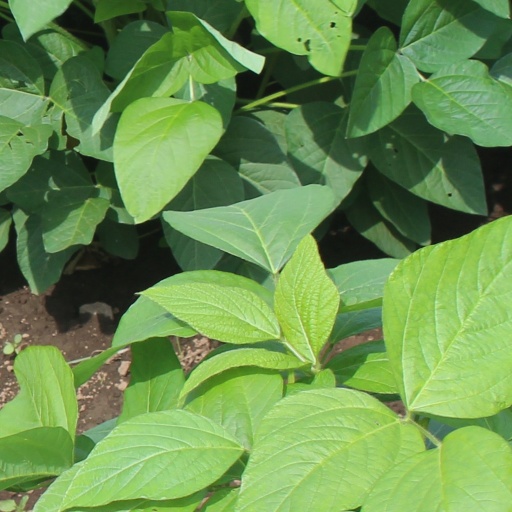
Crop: soybean